Chémery-Chéhéry

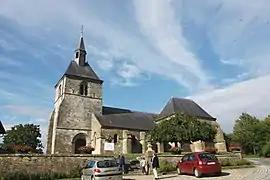
The church in Chémery-sur-Bar

Chémery-Chéhéry is a commune in the Ardennes department of northern France. The municipality was established on 1 January 2016 and consists of the former communes of Chémery-sur-Bar and Chéhéry.